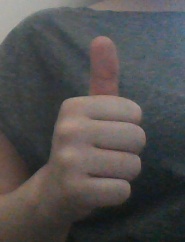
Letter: aleff